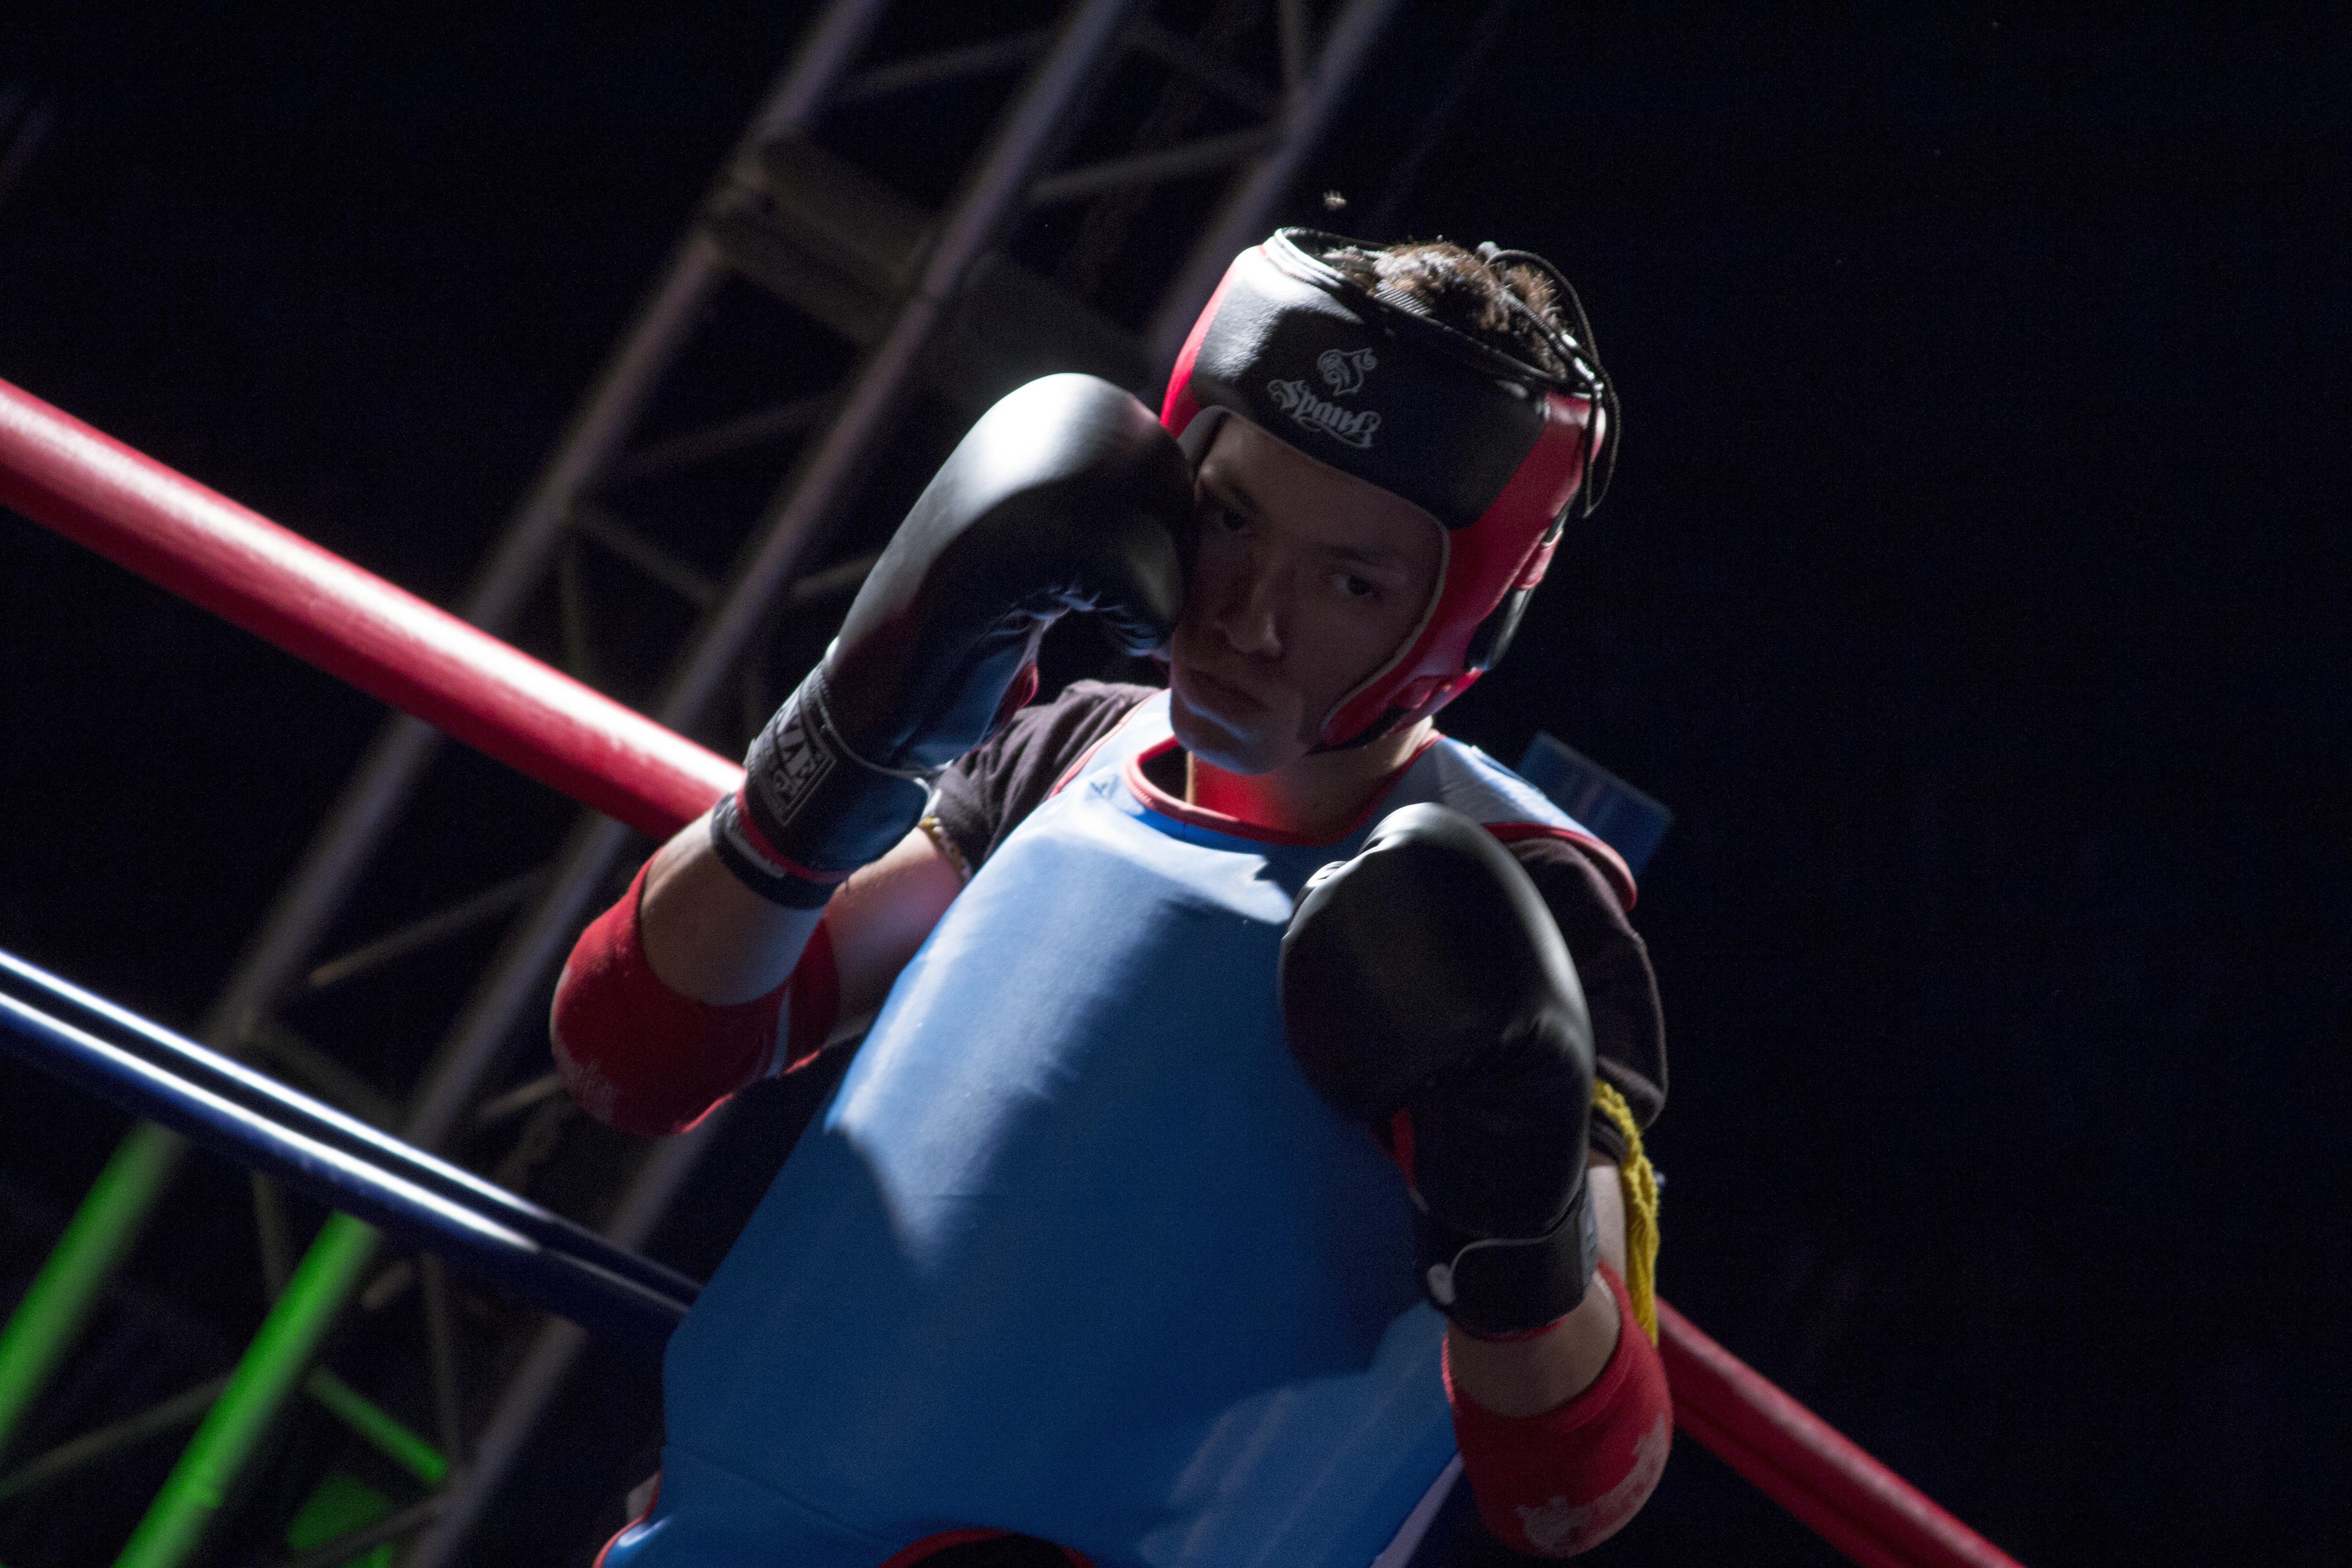
sport, ring, action, fight, sports, championship, gloves, muay thai, protectors